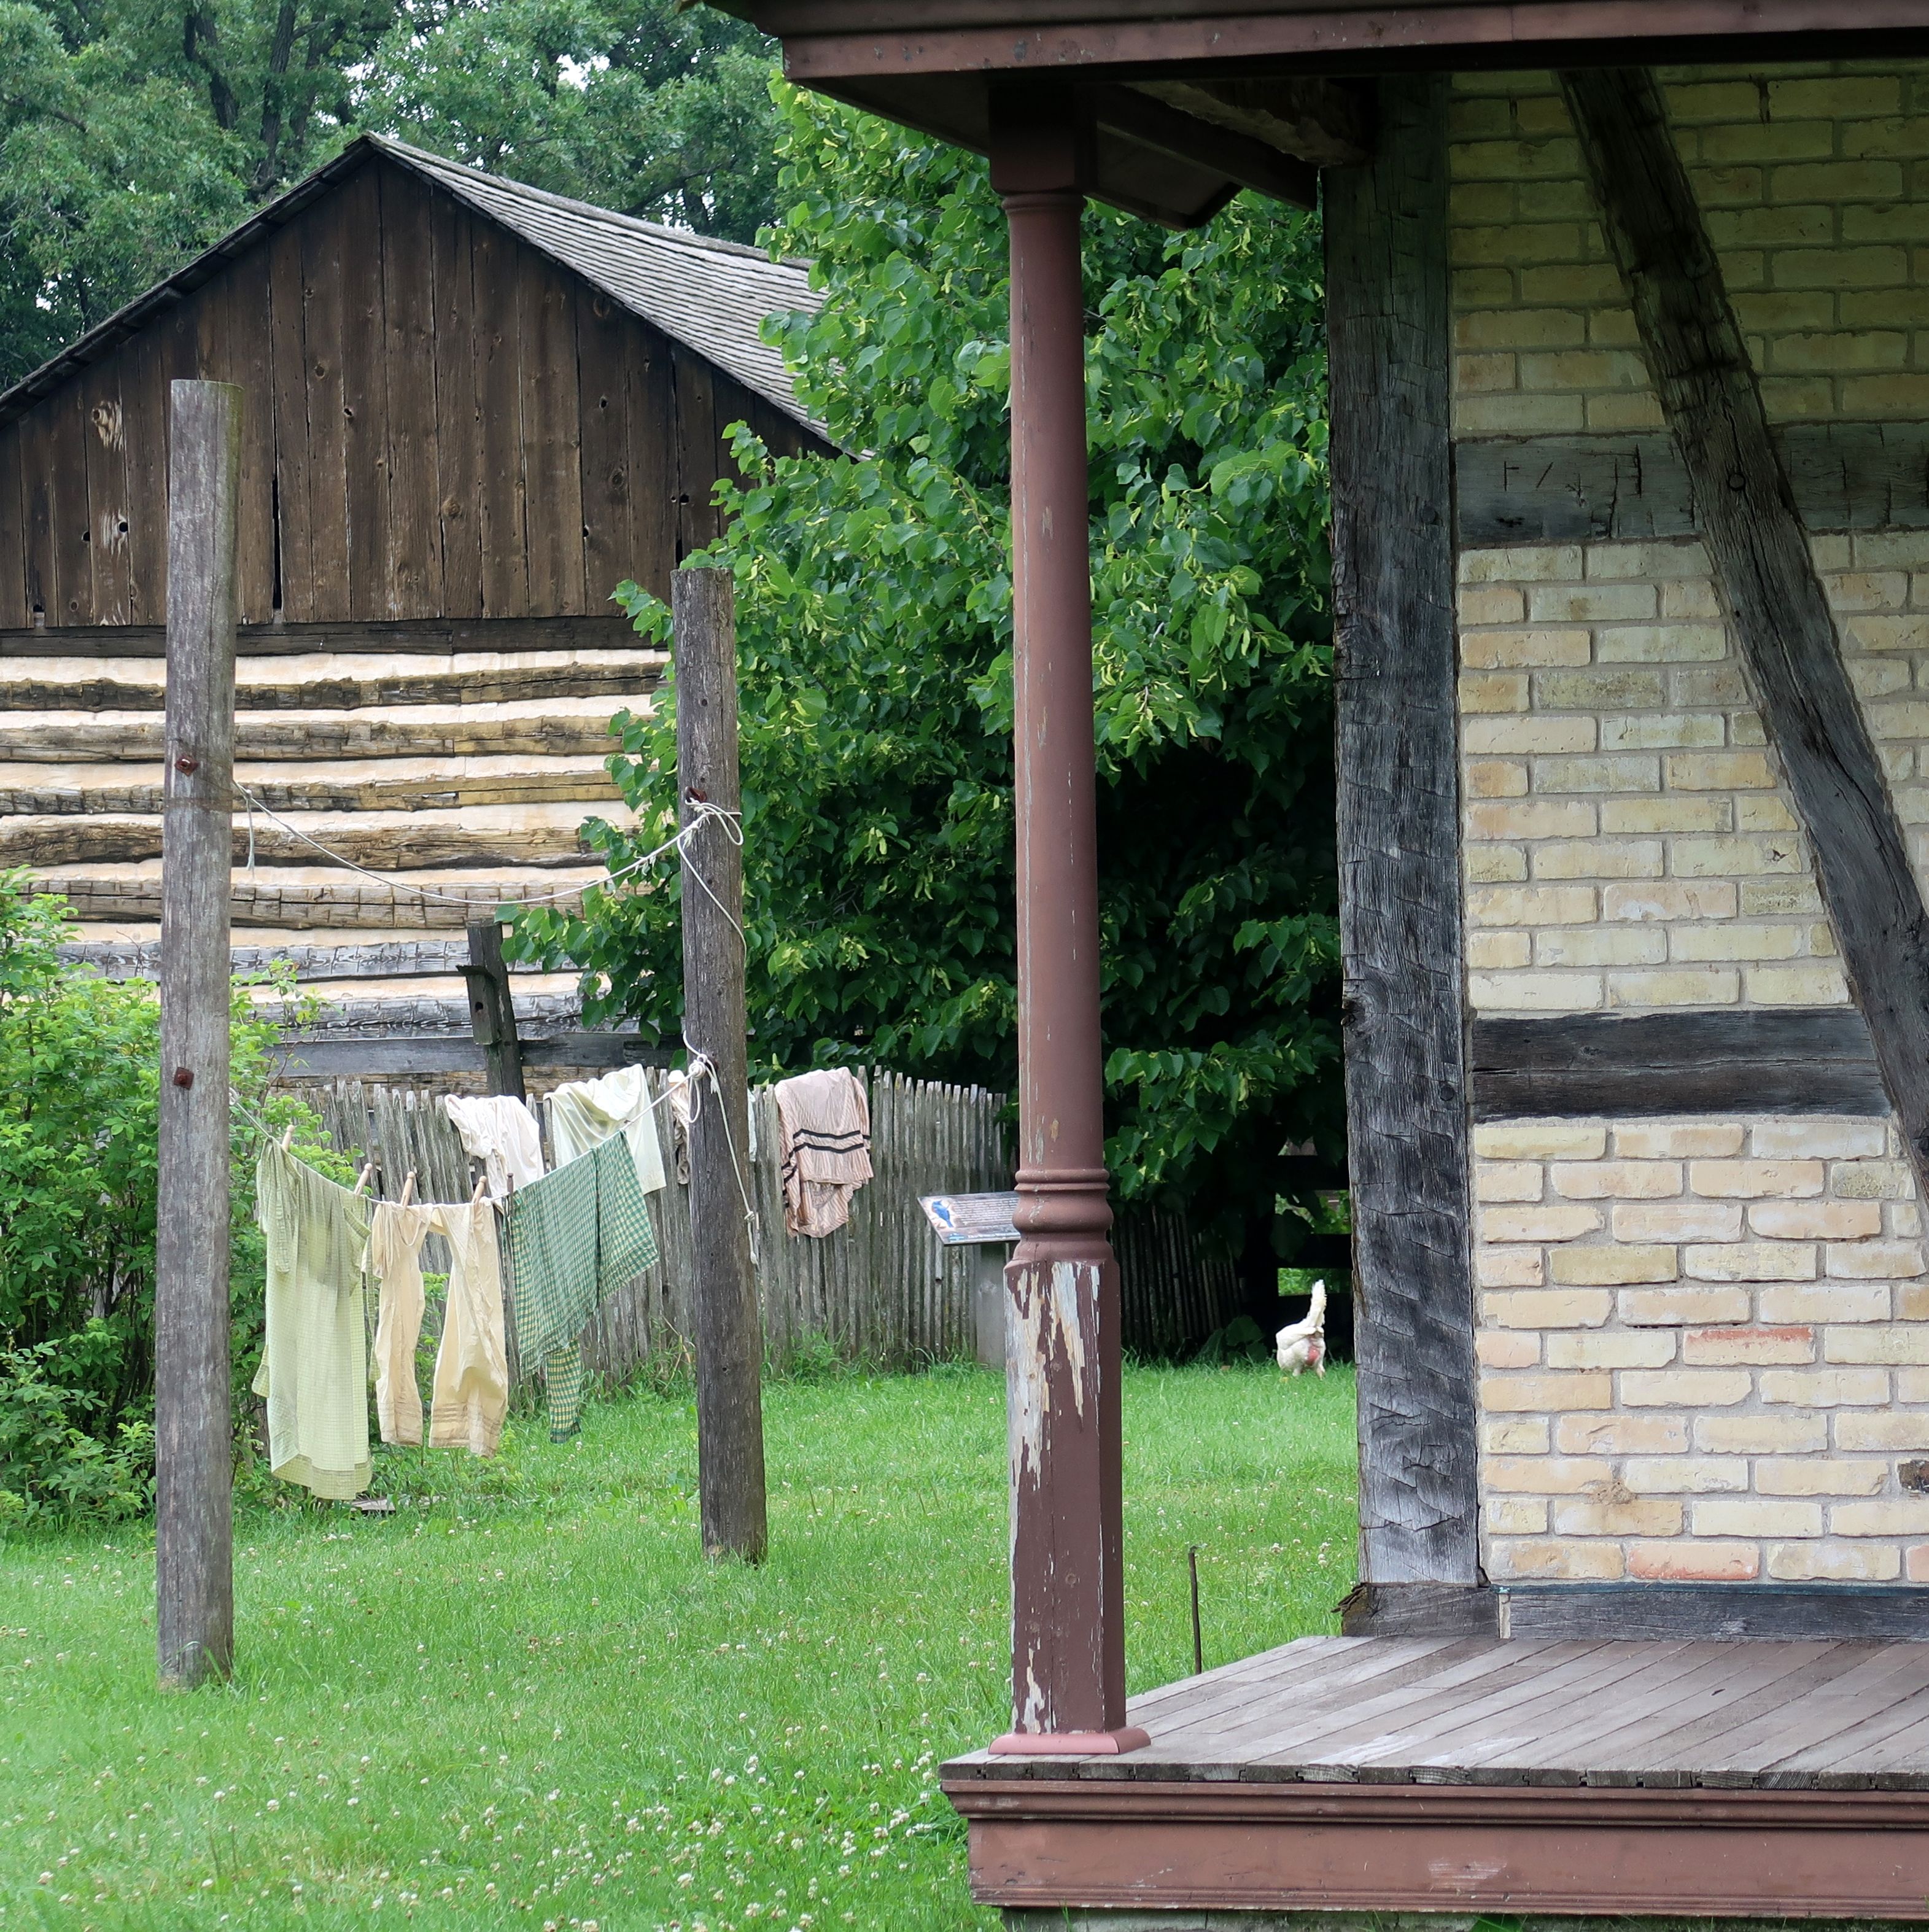
Peaceful Farm Life Scene
The photo shows a wooden building and a brick building. Clothes are hanging on a line stretched between two wooden poles. There is a wooden fence, green trees and bushes, and green grass. A white duck is visible near the brick building.
This is a medium shot taken at eye level. The setting appears to be a farm area. The atmosphere feels peaceful and simple. The colors are natural, with browns from the wood and buildings, greens from the grass and tree, and the white of the clothes and duck. The lighting is soft daylight.
Labels: Architecture, Building, House, Housing, Porch, Outdoors, Shelter, Patio, Pergola, Wood, Nature, Countryside, Hut, Rural, Animal, Bird, Arbour, Garden, Cabin, Grass, Plant, Tree, Slate, Outhouse, Backyard, Yard, Path, Walkway, Log Cabin, Clothes, Fence, Wooden Pole, Duck, Bush, building, grass, clothes
Camera: Canon Canon PowerShot G7 X Mark II
Lens: 8.8 - 36.8 mm, 8-36mm
Aperture: F4
Exposure: 1/400 sec
ISO: 125
Focal length: 36.8 mm